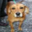
Label: dog